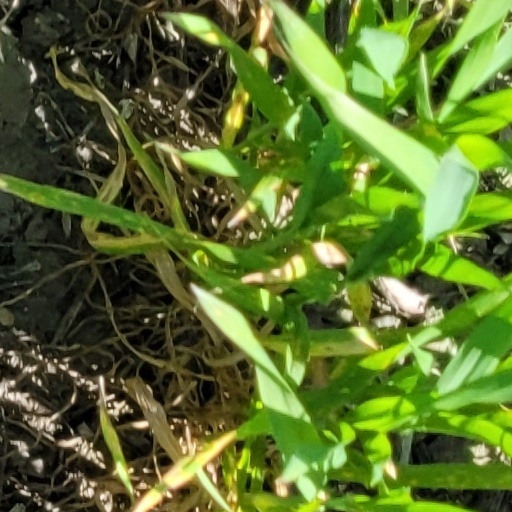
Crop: wheat